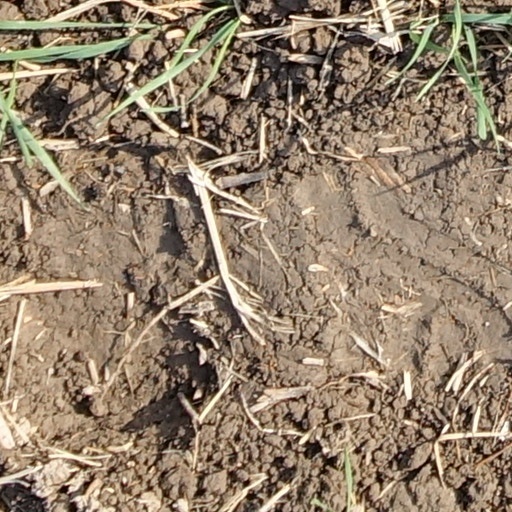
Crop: wheat